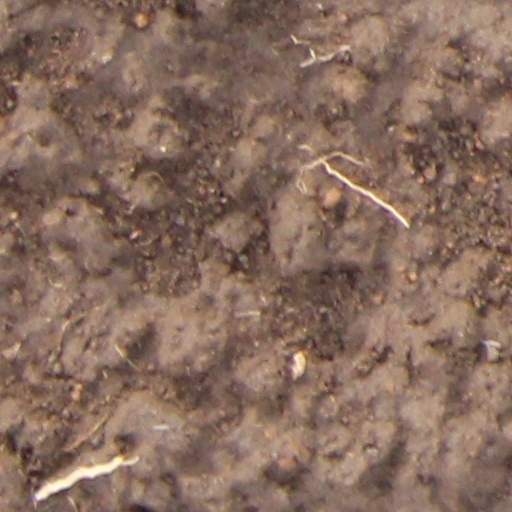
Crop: wheat